Permatang Tinggi

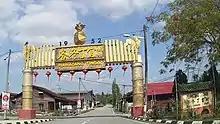
Permatang Tinggi

Permatang Tinggi is a village within the city of Seberang Perai in the Malaysian state of Penang. It is situated not far from Bukit Mertajam. It is also located a short distance from the Penang-Kuala Lumpur North-South Expressway (Bukit Tambun exit).